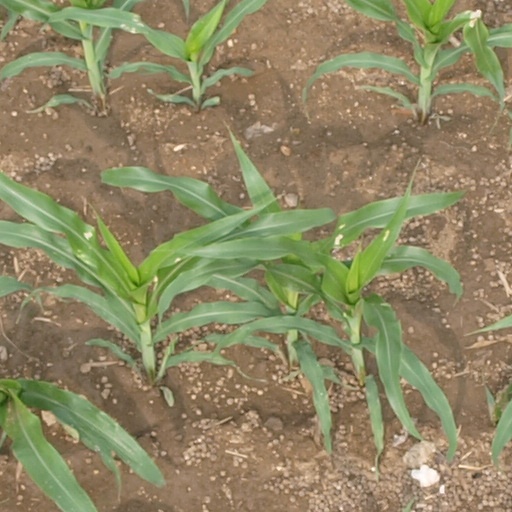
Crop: maize; corn